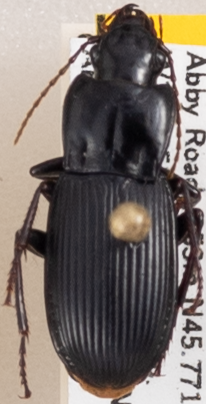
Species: Pterostichus herculaneus
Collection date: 2021-07-20
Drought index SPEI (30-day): -2.09
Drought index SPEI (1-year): -1.13
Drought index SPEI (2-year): -0.27